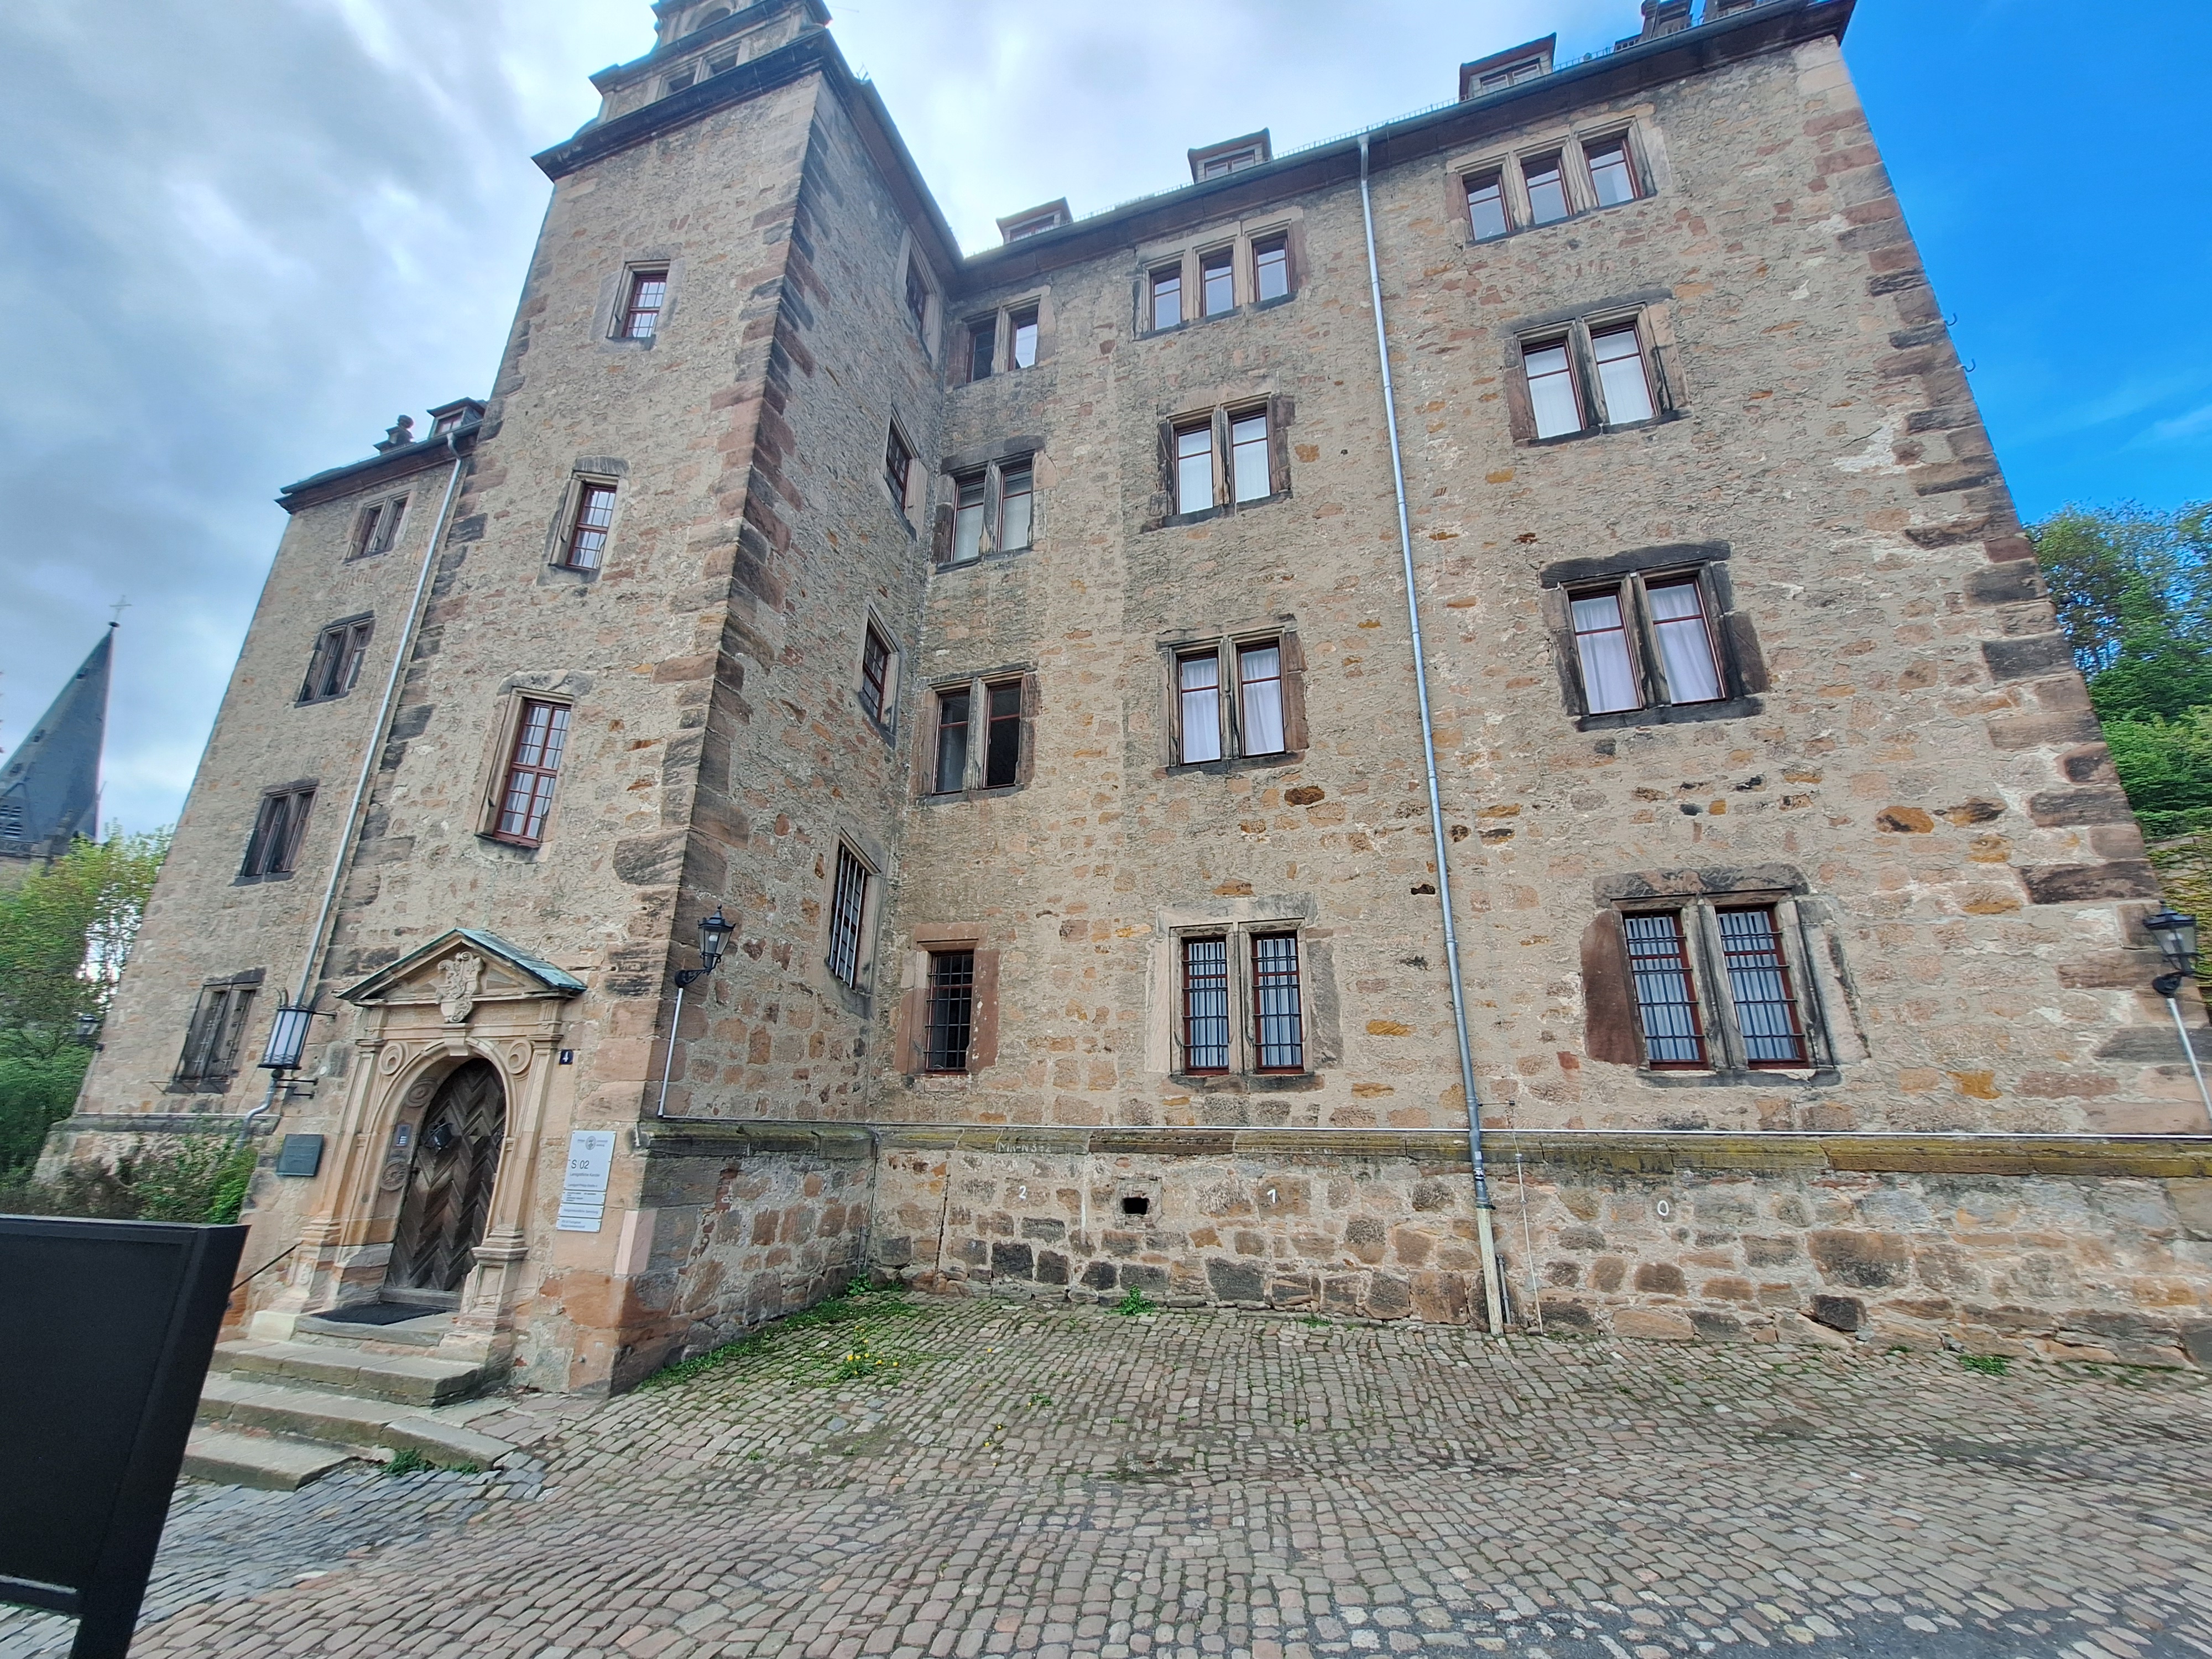
Building: Landgraf-Philipp-Straße 4